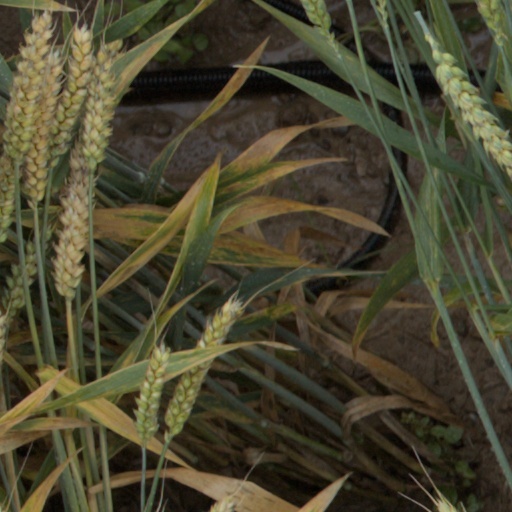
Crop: wheat